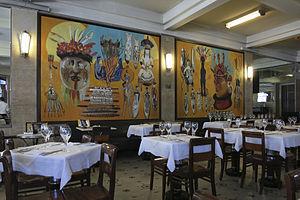
Le Café Guarany est un restaurant et un café historique situé Avenida dos Aliados, au centre de la ville de Porto au Portugal.